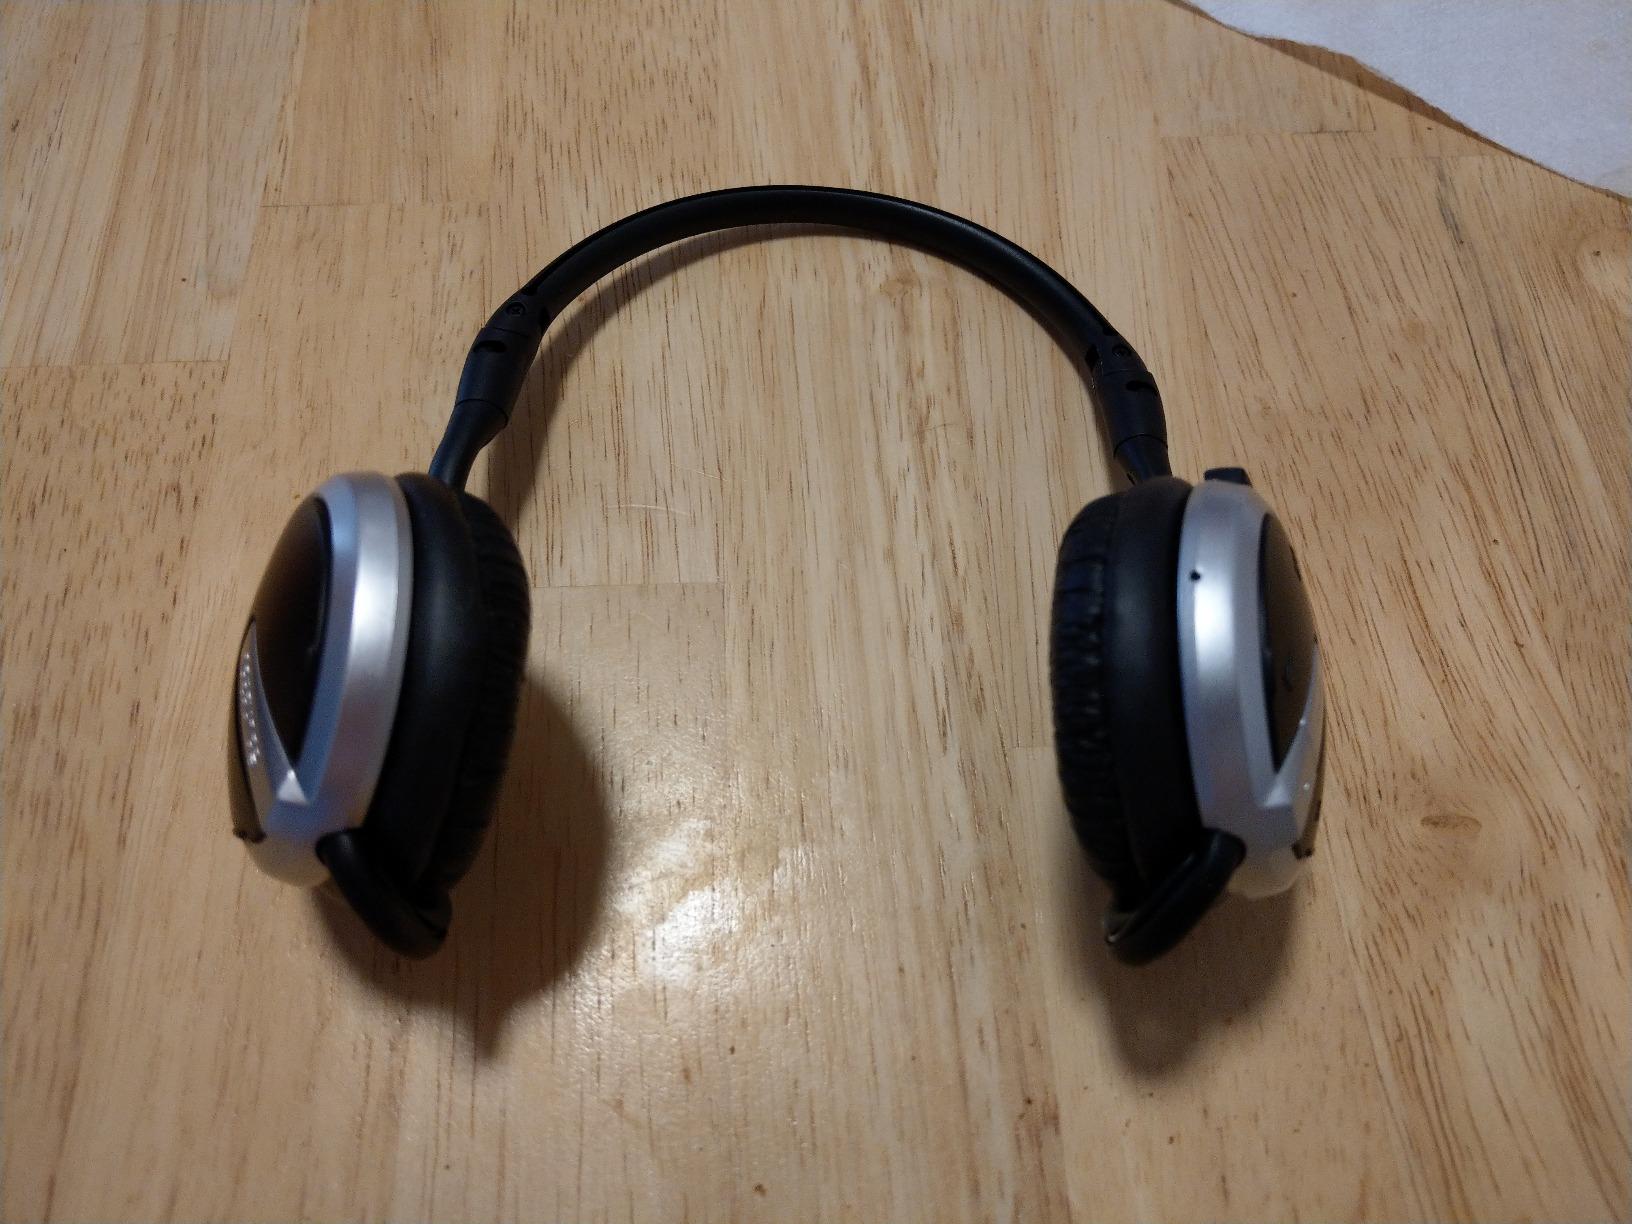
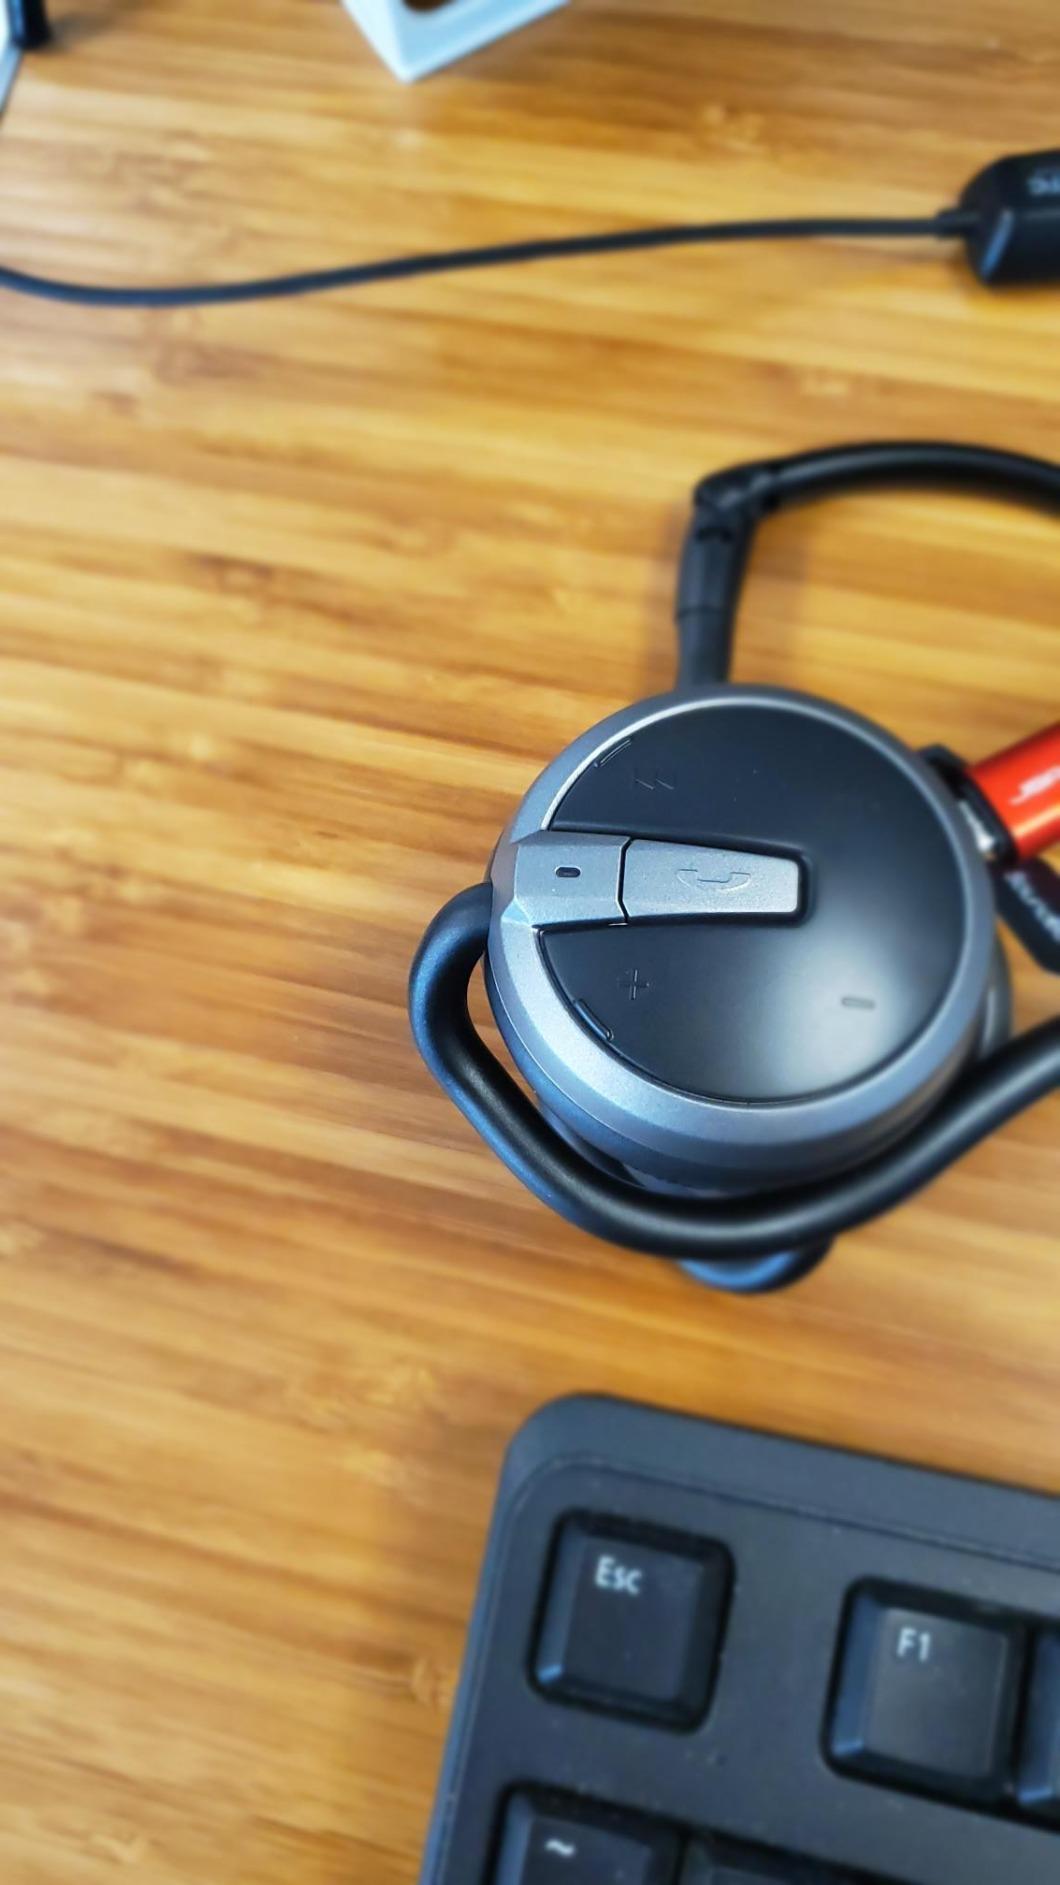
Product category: headphones
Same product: yes